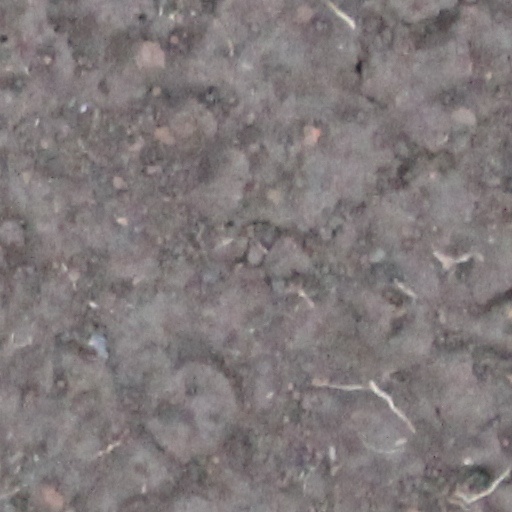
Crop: wheat